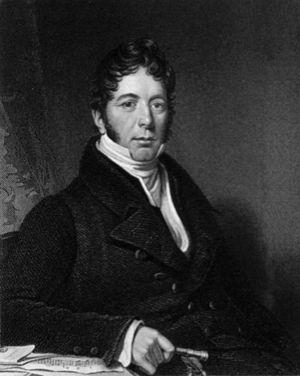
John Andrew Stevenson, né en 1761 à Dublin – mort le 14 septembre 1833 à Kells, est un compositeur irlandais. Il est surtout connu pour ses arrangements pour piano des Irish Melodies avec le poète Thomas Moore.